Fantastic Mr. Fox (film)

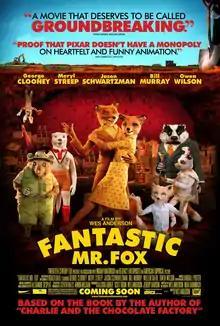
Theatrical release poster

Fantastic Mr. Fox is a 2009 stop-motion animated adventure comedy film directed by Wes Anderson (in his animation debut) from a screenplay by Anderson and Noah Baumbach and based on the novel of the same name by Roald Dahl. Featuring stop-motion animation, it stars George Clooney, Meryl Streep, Jason Schwartzman, Bill Murray, Willem Dafoe, and Owen Wilson. In the film, a spree of thefts led by Mr. Fox (Clooney) results in his family, and later his community, being hunted down by three farmers.